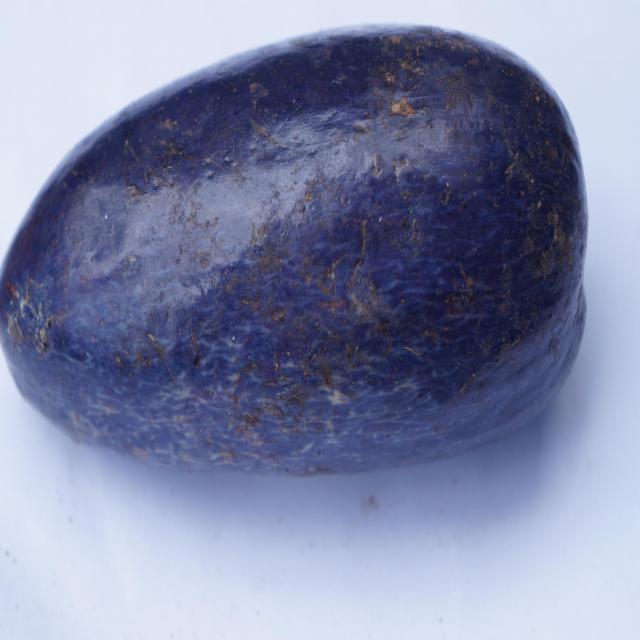
Plum grade: unaffected